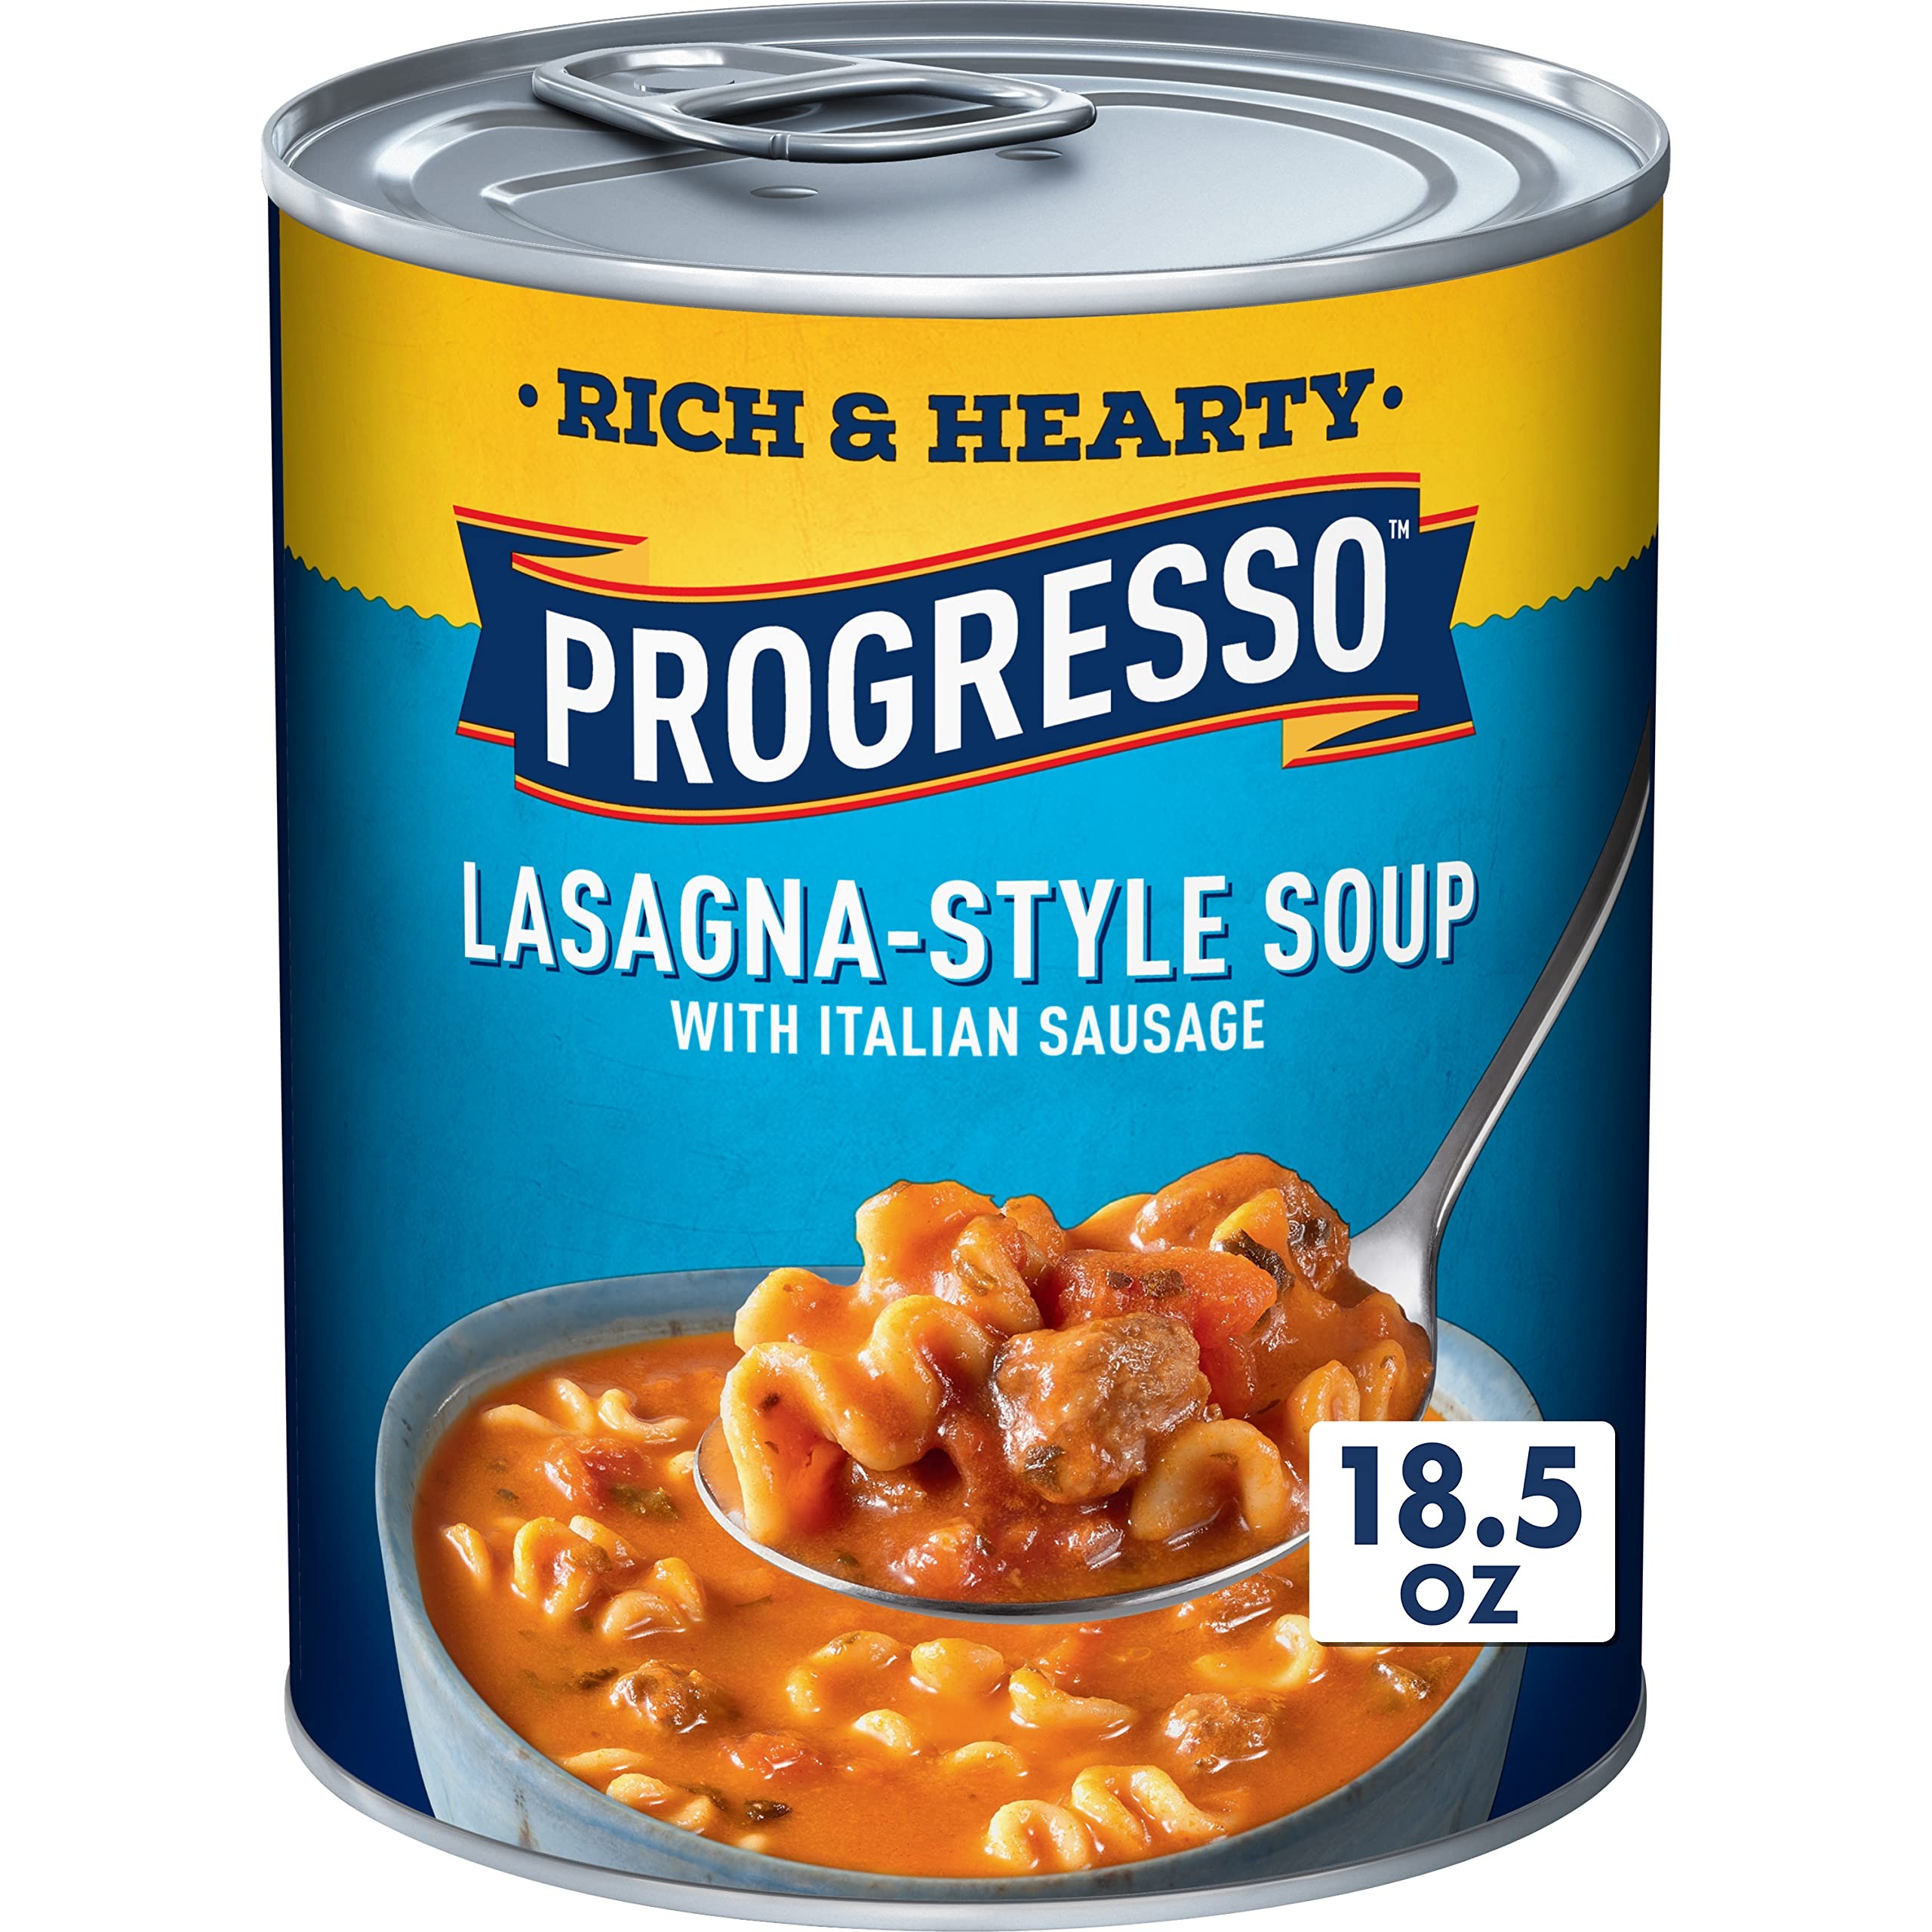
Item Name: Progresso Rich & Hearty, Lasagna-Style Soup With Italian Sausage, Canned Soup, 18.5 oz.
Bullet Point 1: LASAGNA-STYLE SOUP WITH ITALIAN SAUSAGE: Indulge in the rich tastes of homemade lasagna in this delicious lasagna-style soup with Italian sausage
Bullet Point 2: HEARTY, DECADENT FLAVORS: You'll love the taste of cooked Italian sausage, tomato puree and Mafalda pasta in every bite
Bullet Point 3: QUALITY INGREDIENTS: No artificial flavors and no colors from artificial sources
Bullet Point 4: QUICK AND EASY: Convenient canned soups ready to eat in minutes
Bullet Point 5: CONTAINS: 18.5 oz
Value: 18.5
Unit: Ounce

Price: 2.59